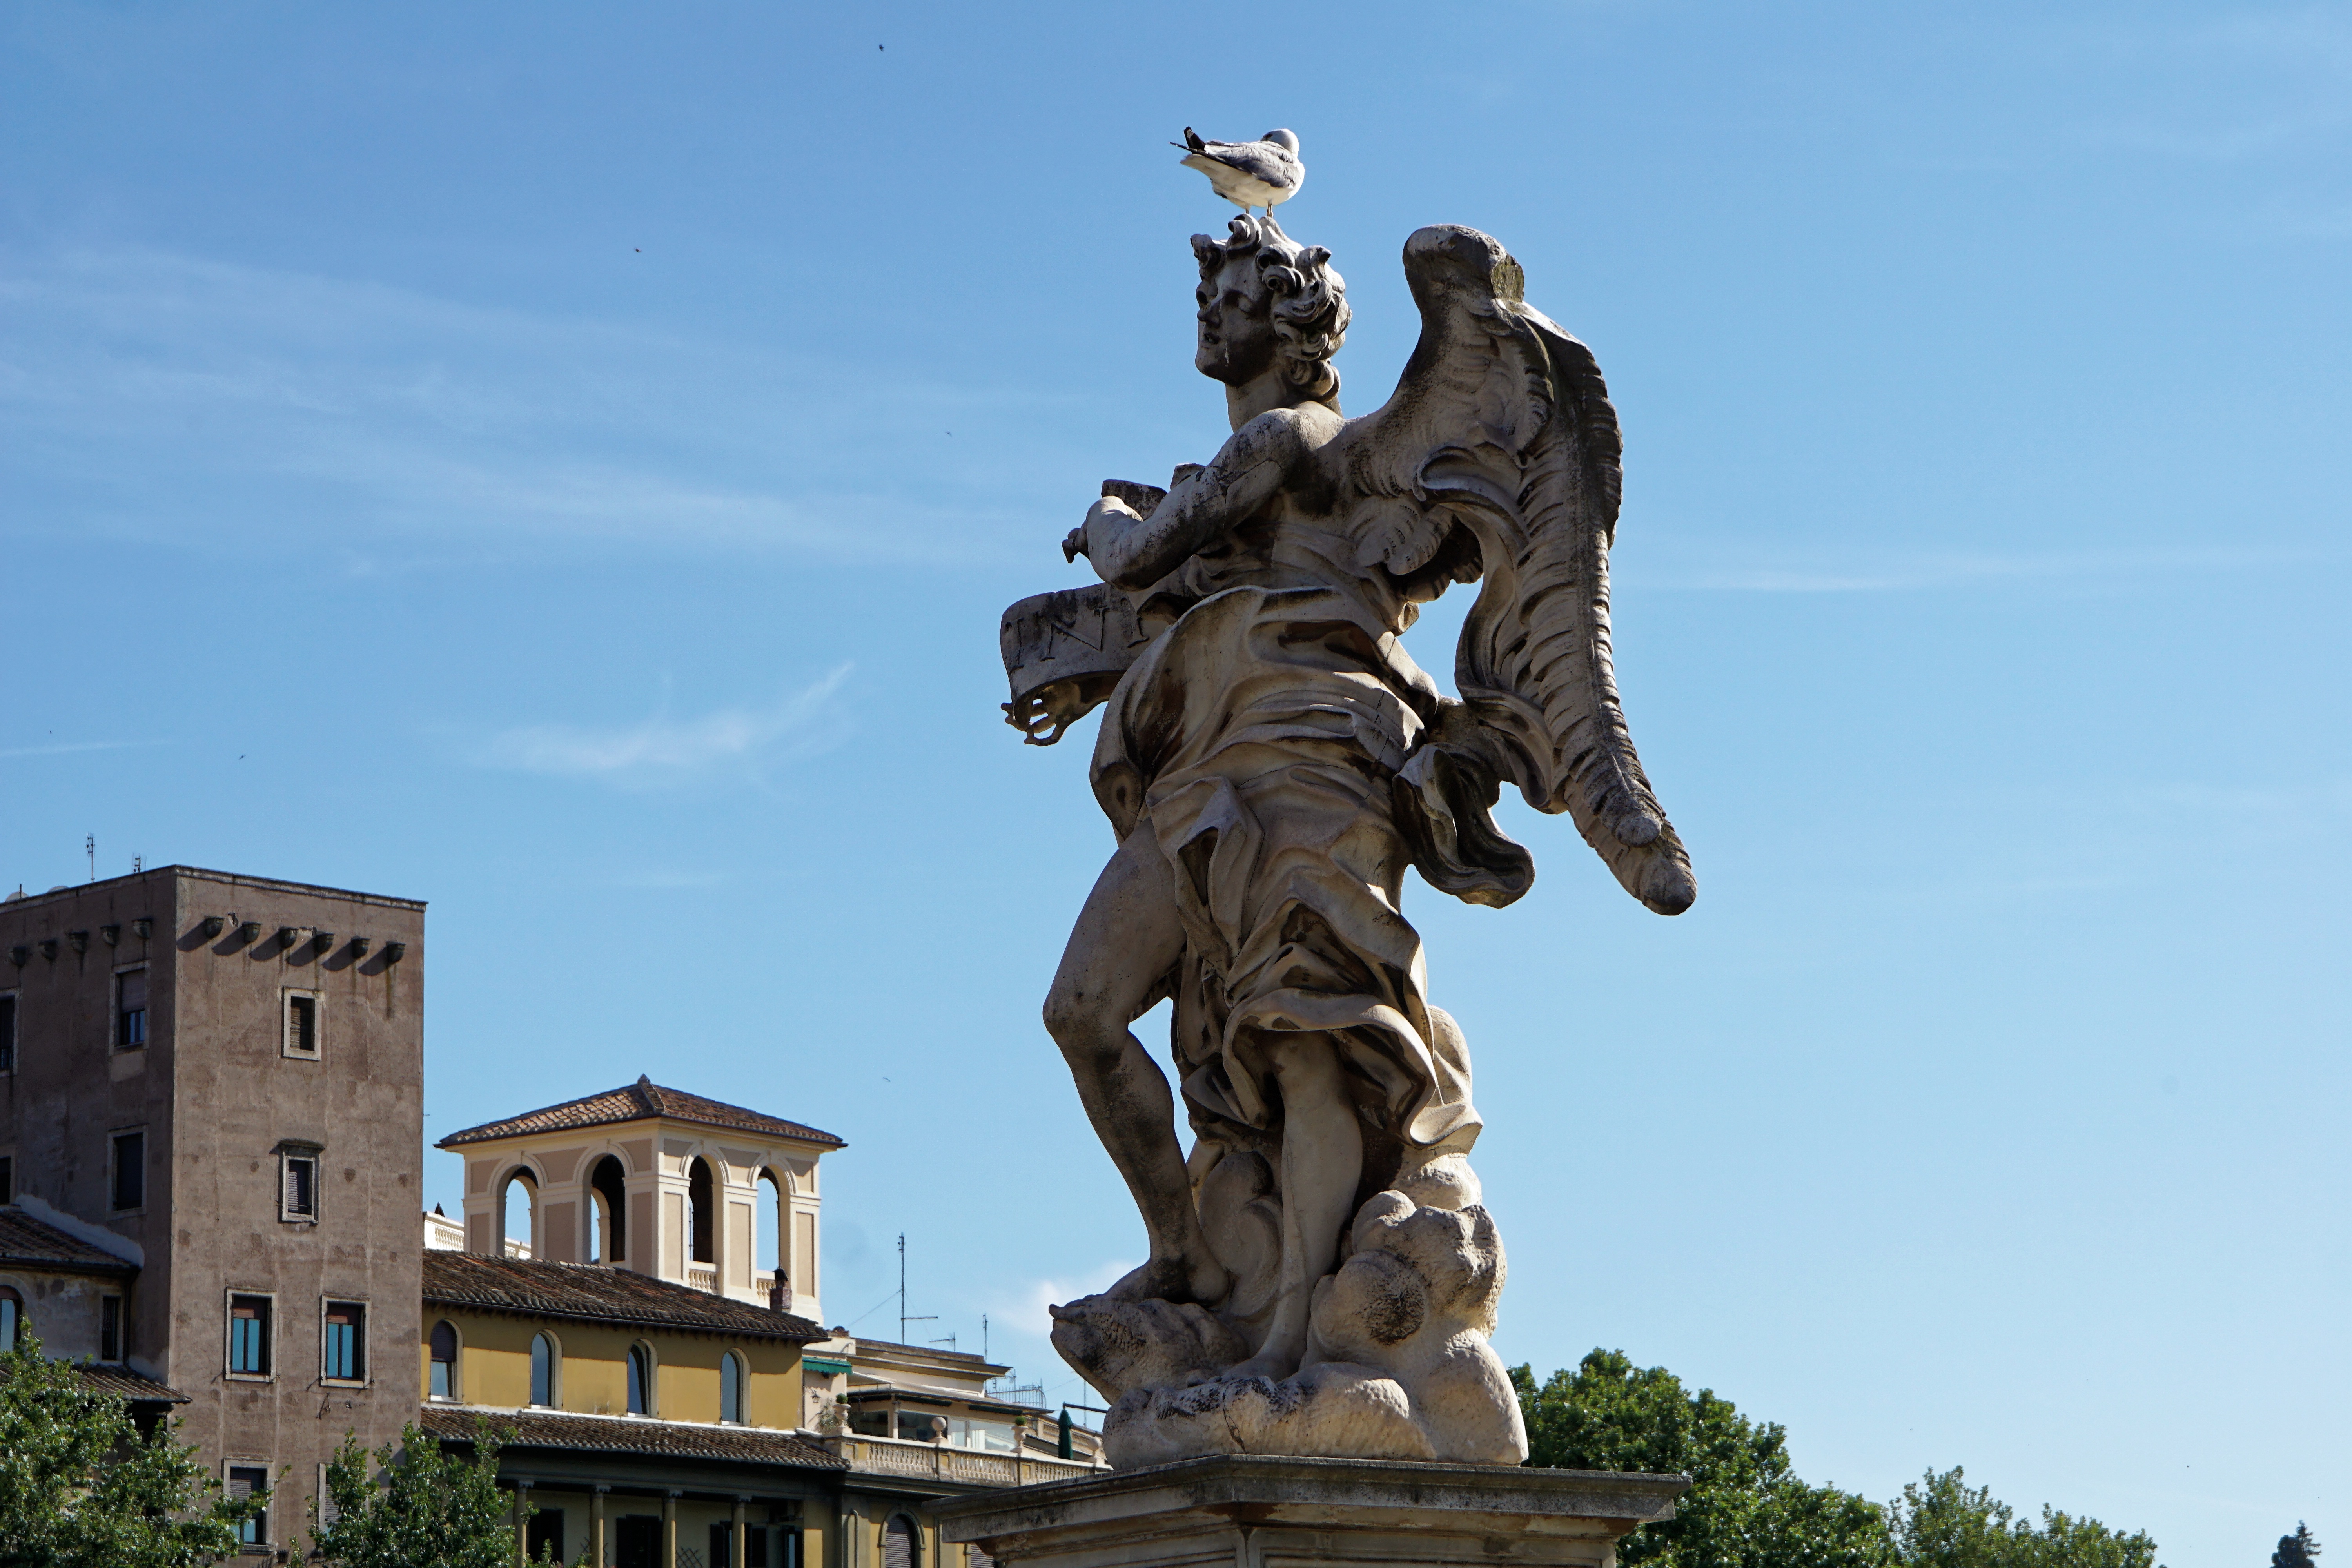
architecture, old, city, monument, tourist, europe, statue, ancient, landmark, italy, tourism, sculpture, capital, memorial, art, rome, roman, culture, italian